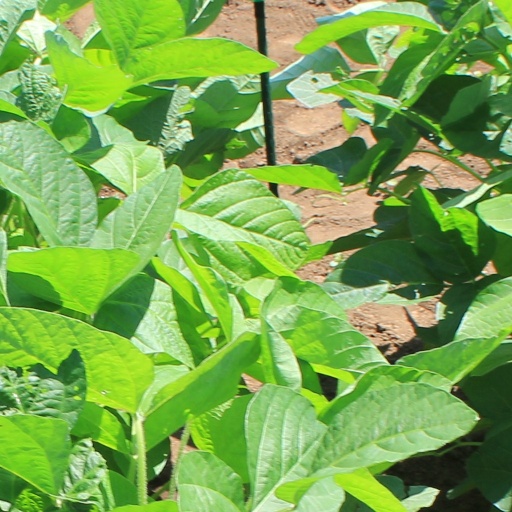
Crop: soybean